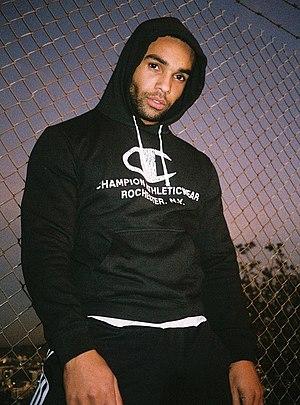
Lucien Laviscount né le 9 juin 1992, est un acteur britannique.